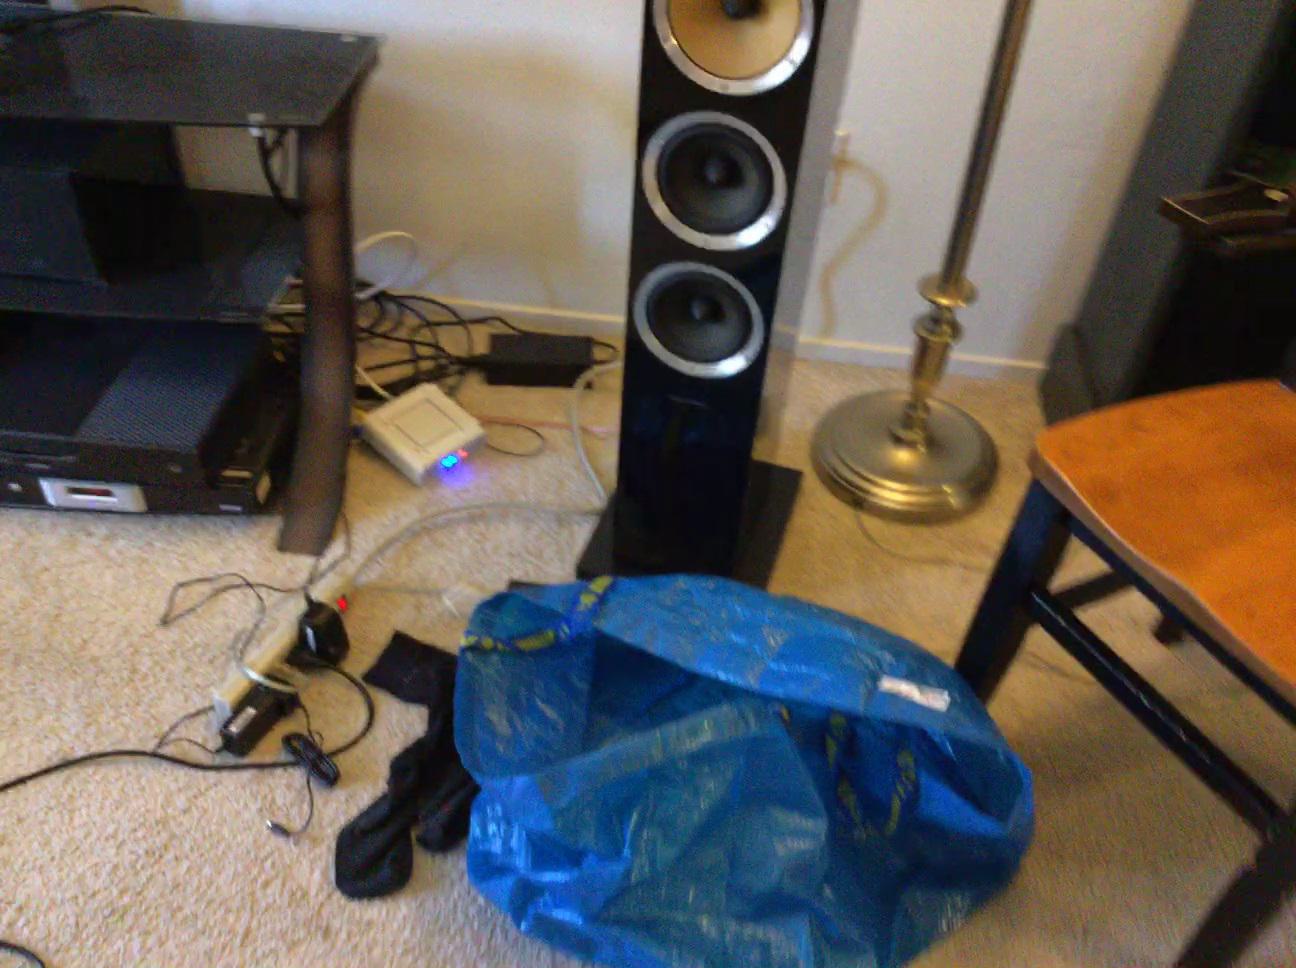
Question: In the image, there is the stand. Pinpoint several points within the vacant space situated in front of the stand from the object's perspective. Your final answer should be formatted as a list of tuples, i.e. [(x1, y1), ...], where each tuple contains the x and y coordinates of a point satisfying the conditions above. The coordinates should be between 0 and 1, indicating the normalized pixel locations of the points.
Answer: [(0.245, 0.897), (0.263, 0.812), (0.279, 0.736), (0.294, 0.667), (0.306, 0.605), (0.173, 0.893), (0.195, 0.808), (0.215, 0.731), (0.232, 0.663), (0.248, 0.602), (0.101, 0.887), (0.127, 0.804), (0.150, 0.728), (0.171, 0.660), (0.190, 0.599), (0.030, 0.882), (0.059, 0.800), (0.086, 0.724), (0.110, 0.657), (0.132, 0.596), (0.023, 0.720), (0.050, 0.654), (0.074, 0.593), (0.017, 0.590)]